Hoe (tool)

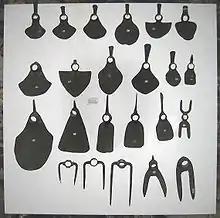
Eye hoe heads, some with sow-tooth, "Centro Etnográfico de Soutelo de Montes", Pontevedra, Spain

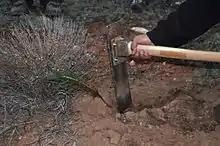

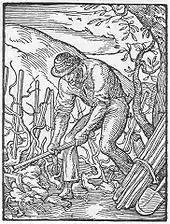
Fork-hoe depiction in "Der Rebmann (the vine-dresser)." Jost Amman, "Das Ständebuch", 1568

Hoes are an ancient technology, predating the plough and perhaps preceded only by the digging stick. In Sumerian mythology, the invention of the hoe was credited to Enlil, the chief of the council of gods. The hoe features in a Sumerian disputation poem known as the Debate between the hoe and the plough, dating to the 3rd millennium BC, where a personified hoe debates a personified plough over which tool is the better. At the end of the poem, the hoe is declared the winner. Another composition from the same era and language, the Song of the hoe, is dedicated to the praise of this tool.